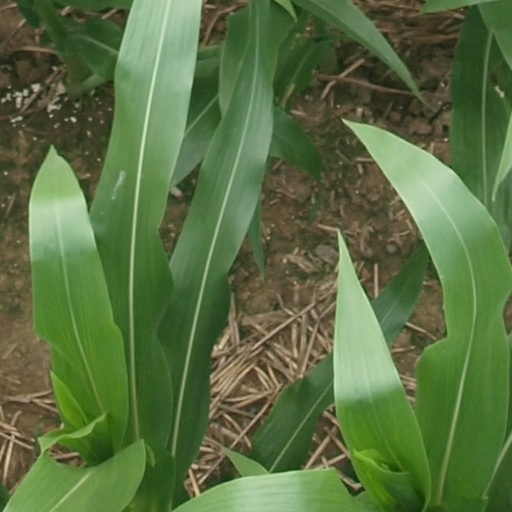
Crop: maize; corn